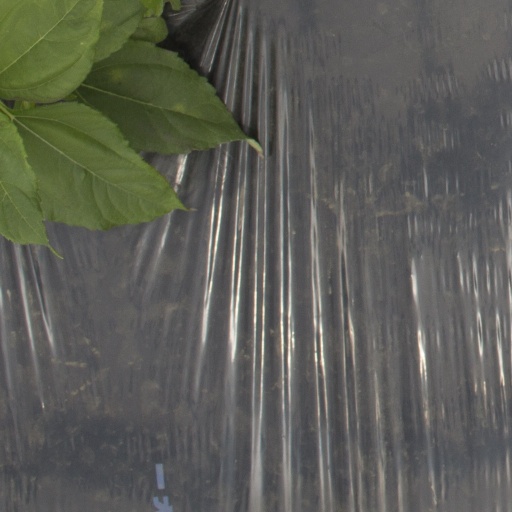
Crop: Jerusalem artichoke